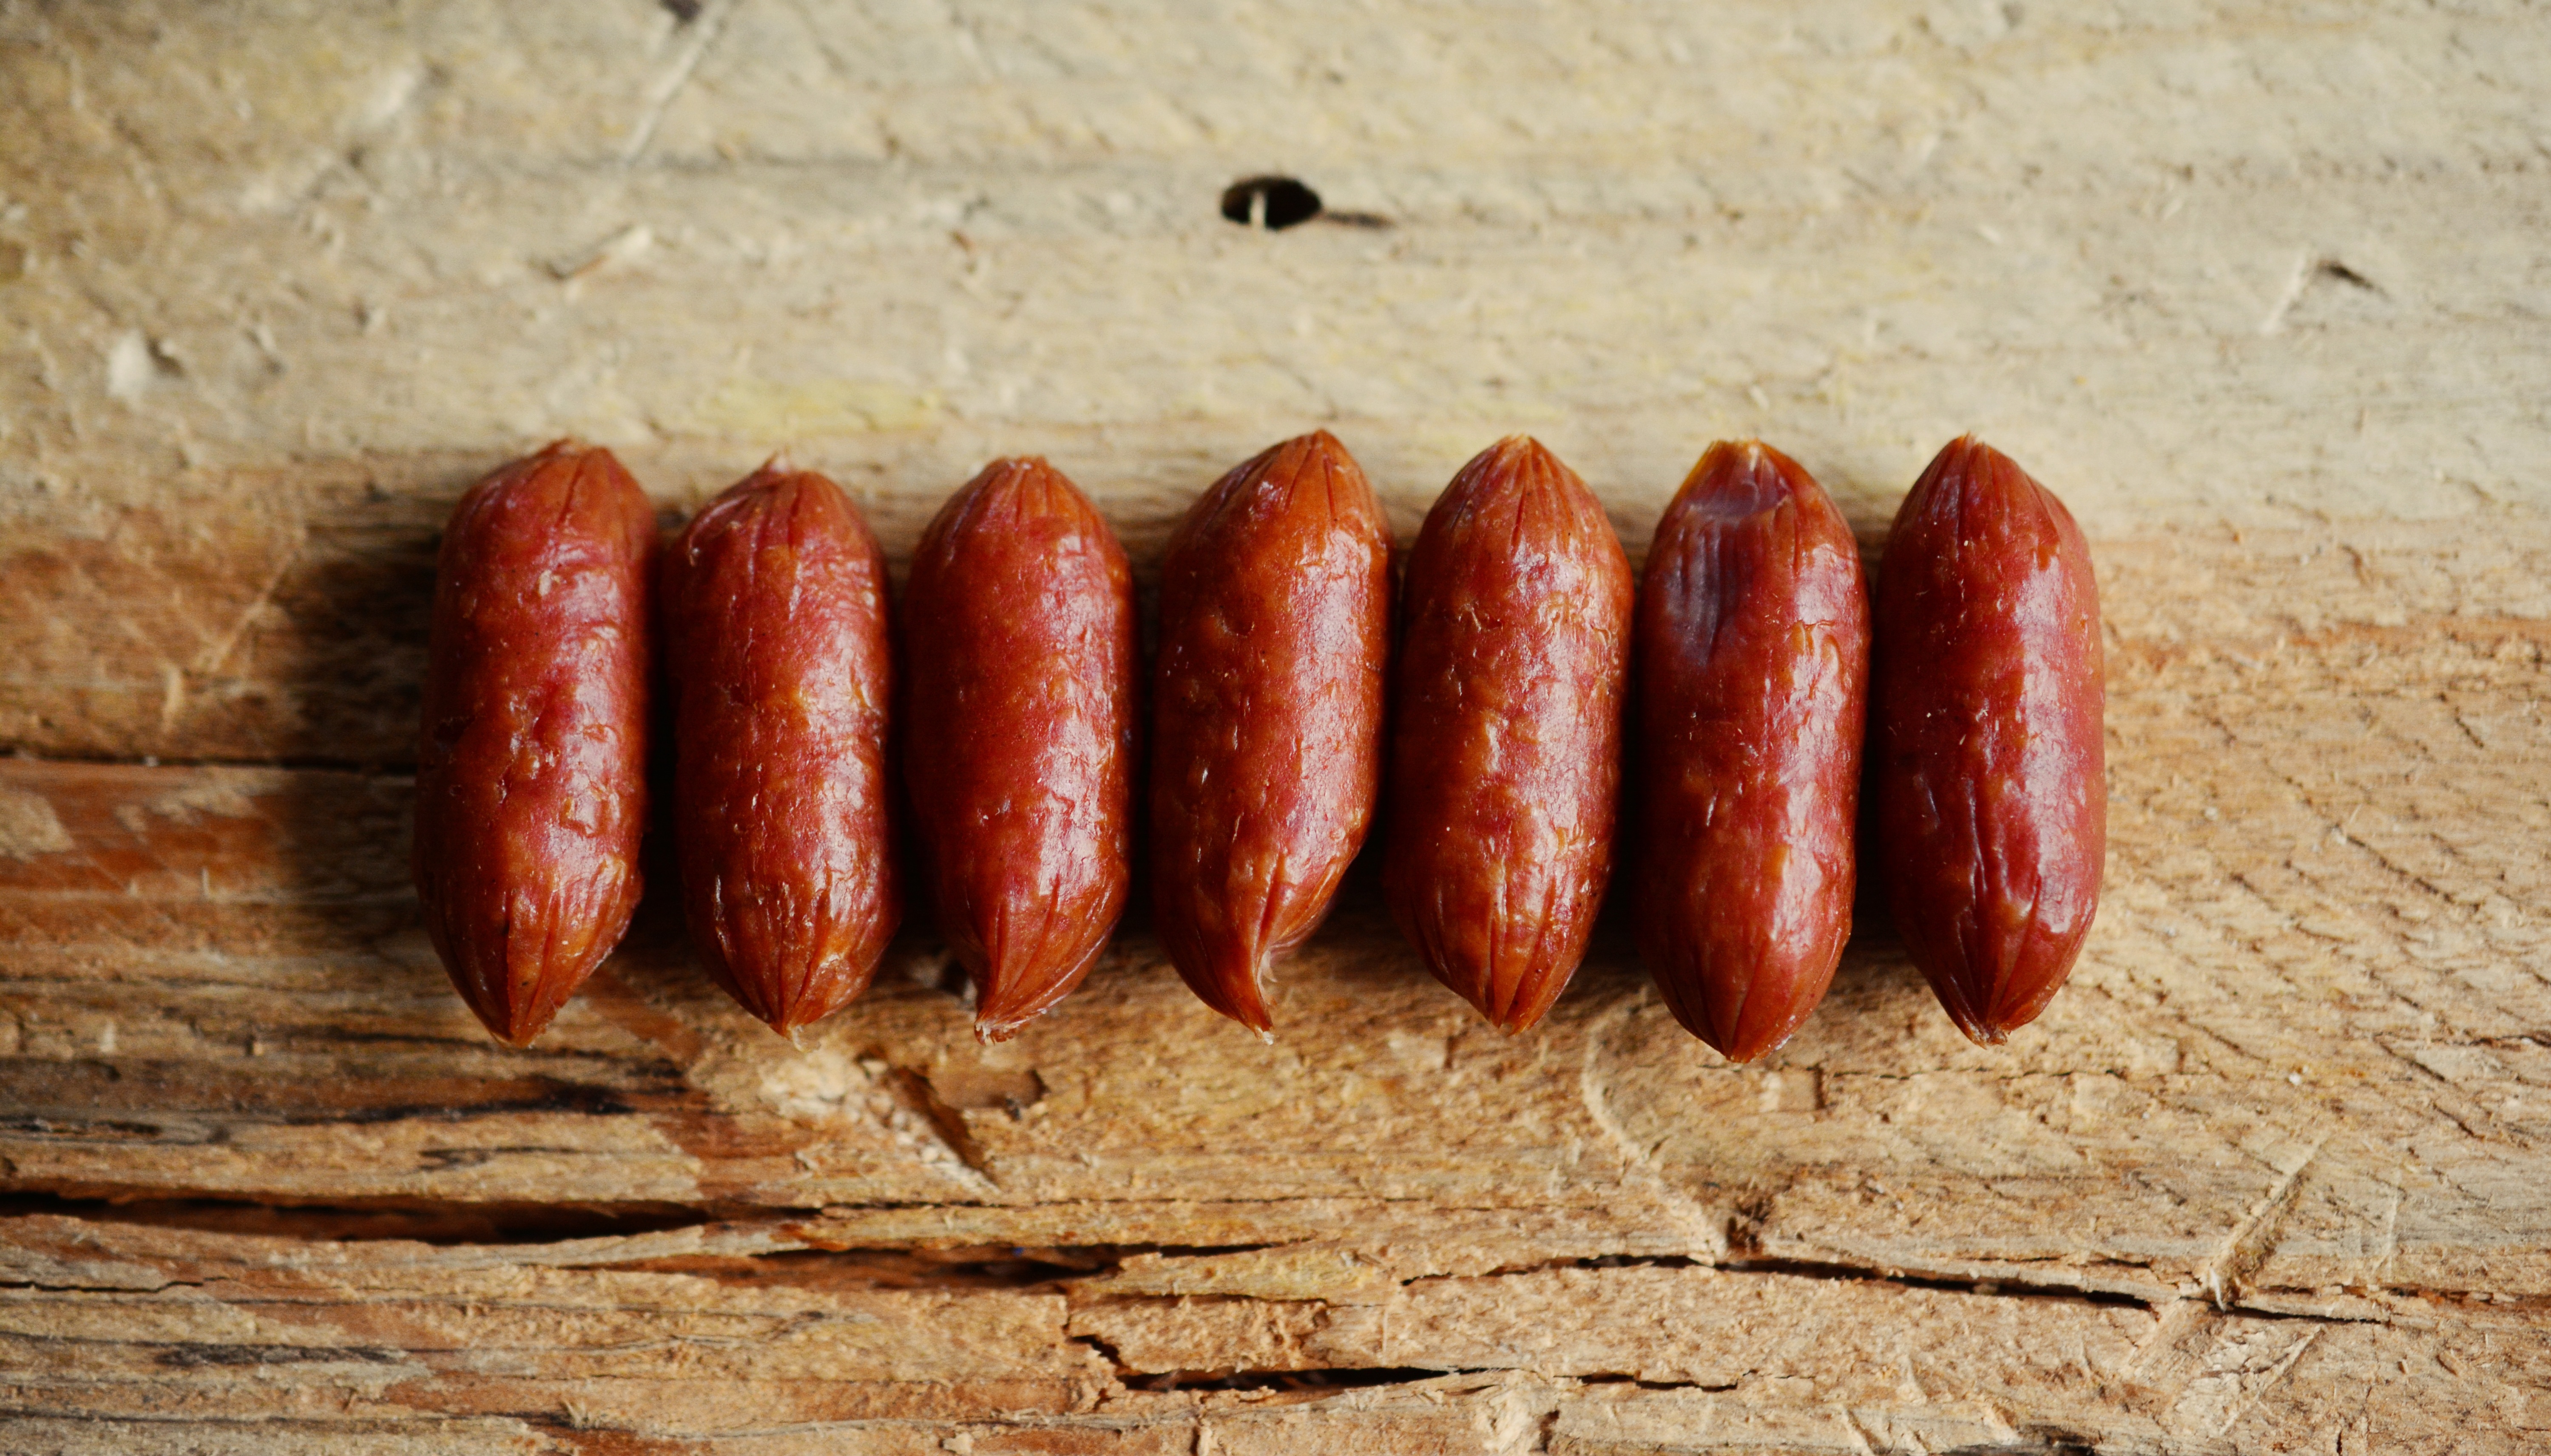
number, food, produce, vegetable, meat, cuisine, sausage, nutrition, series, diet, seven, proteins, kielbasa, diet plan, days of the week